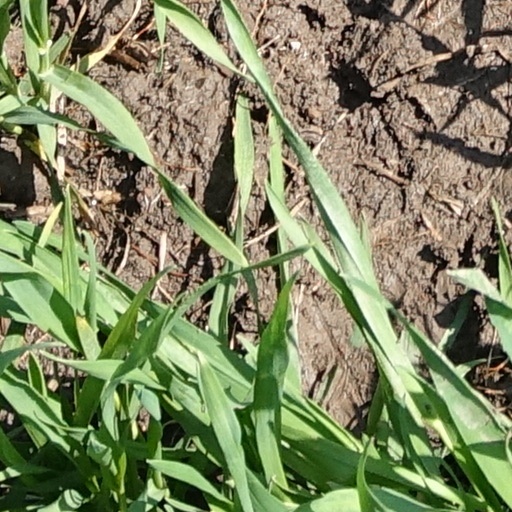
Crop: wheat